Magnitude (astronomy)

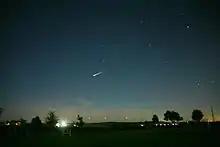
Light sources of different magnitudes. A very bright satellite flare can be seen in the night sky.

The Greek astronomer Hipparchus produced a catalogue which noted the apparent brightness of stars in the second century BCE. In the second century CE, the Alexandrian astronomer Ptolemy classified stars on a six-point scale, and originated the term magnitude. To the unaided eye, a more prominent star such as Sirius or Arcturus appears larger than a less prominent star such as Mizar, which in turn appears larger than a truly faint star such as Alcor. In 1736, the mathematician John Keill described the ancient naked-eye magnitude system in this way: